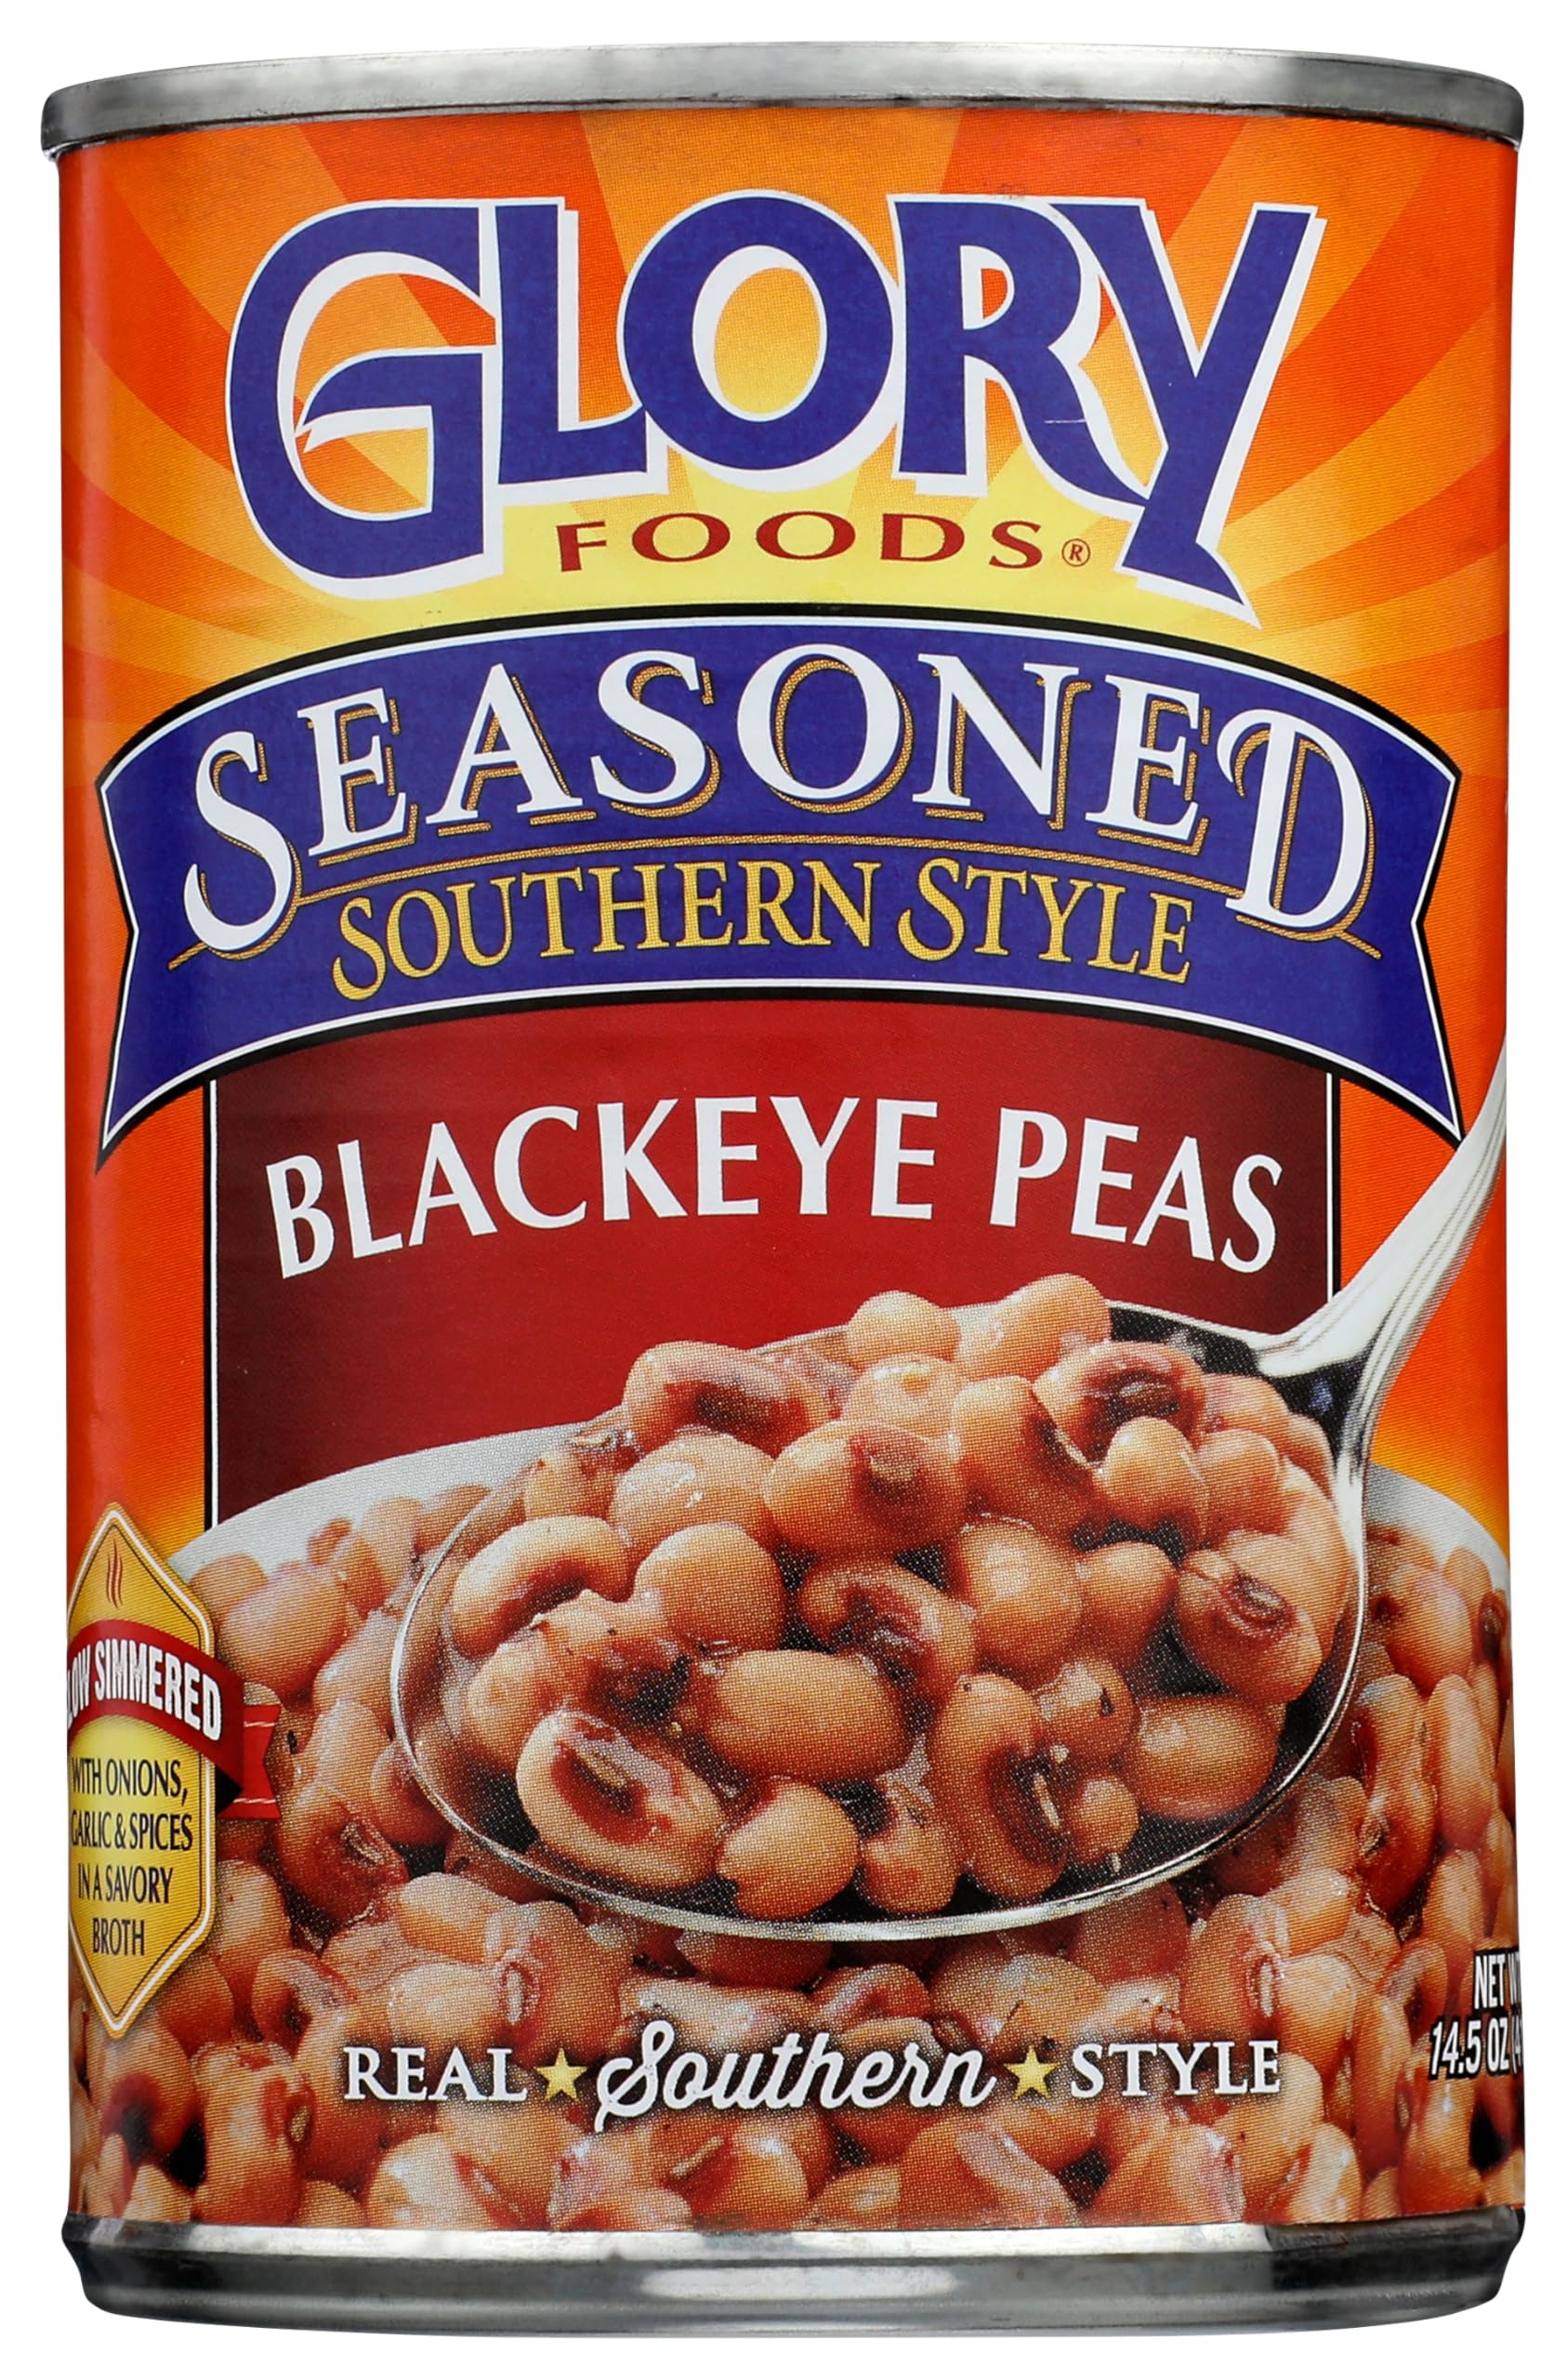
Item Name: Glory blackeyed peas 15-oz
Bullet Point 1: slow simmered for increased flavor, heat-n-serve
Bullet Point 2: no added cholesterol, low in saturated fat
Bullet Point 3: gluten free
Bullet Point 4: fiber rich
Bullet Point 5: good source of protein.
Product Description: Glory Blackeyed Peas 15 oz
Value: 15.0
Unit: Fl Oz

Price: 2.06